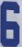
Number: 6